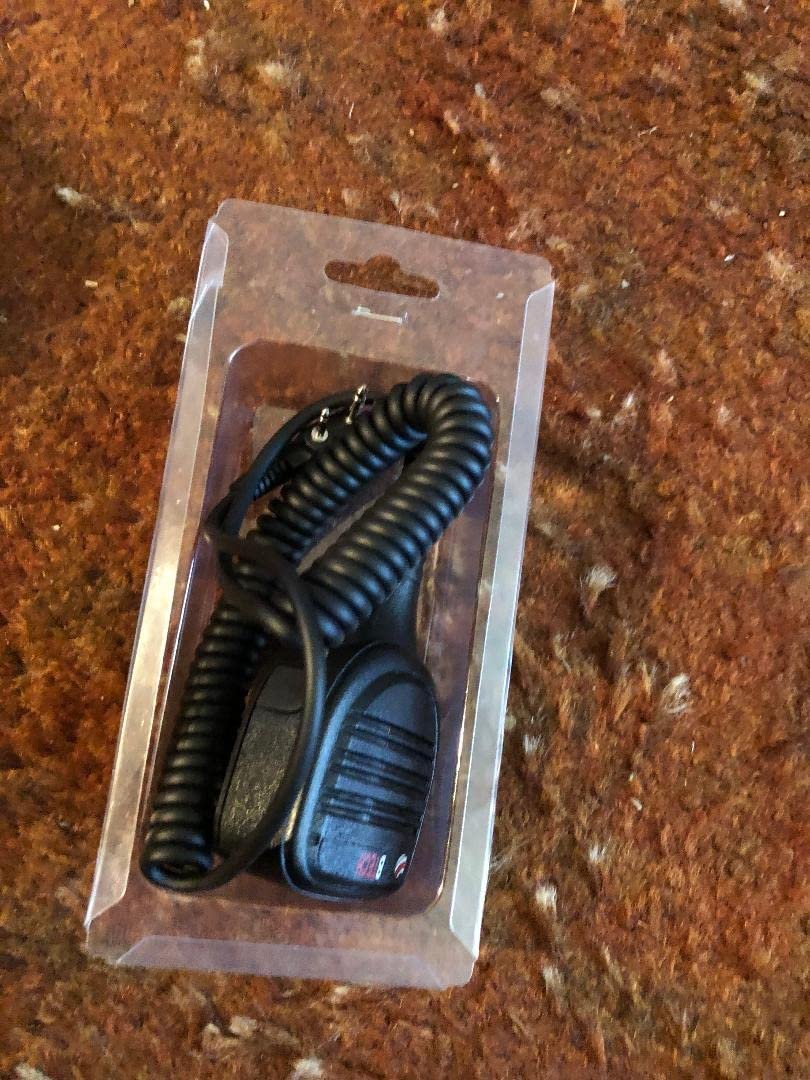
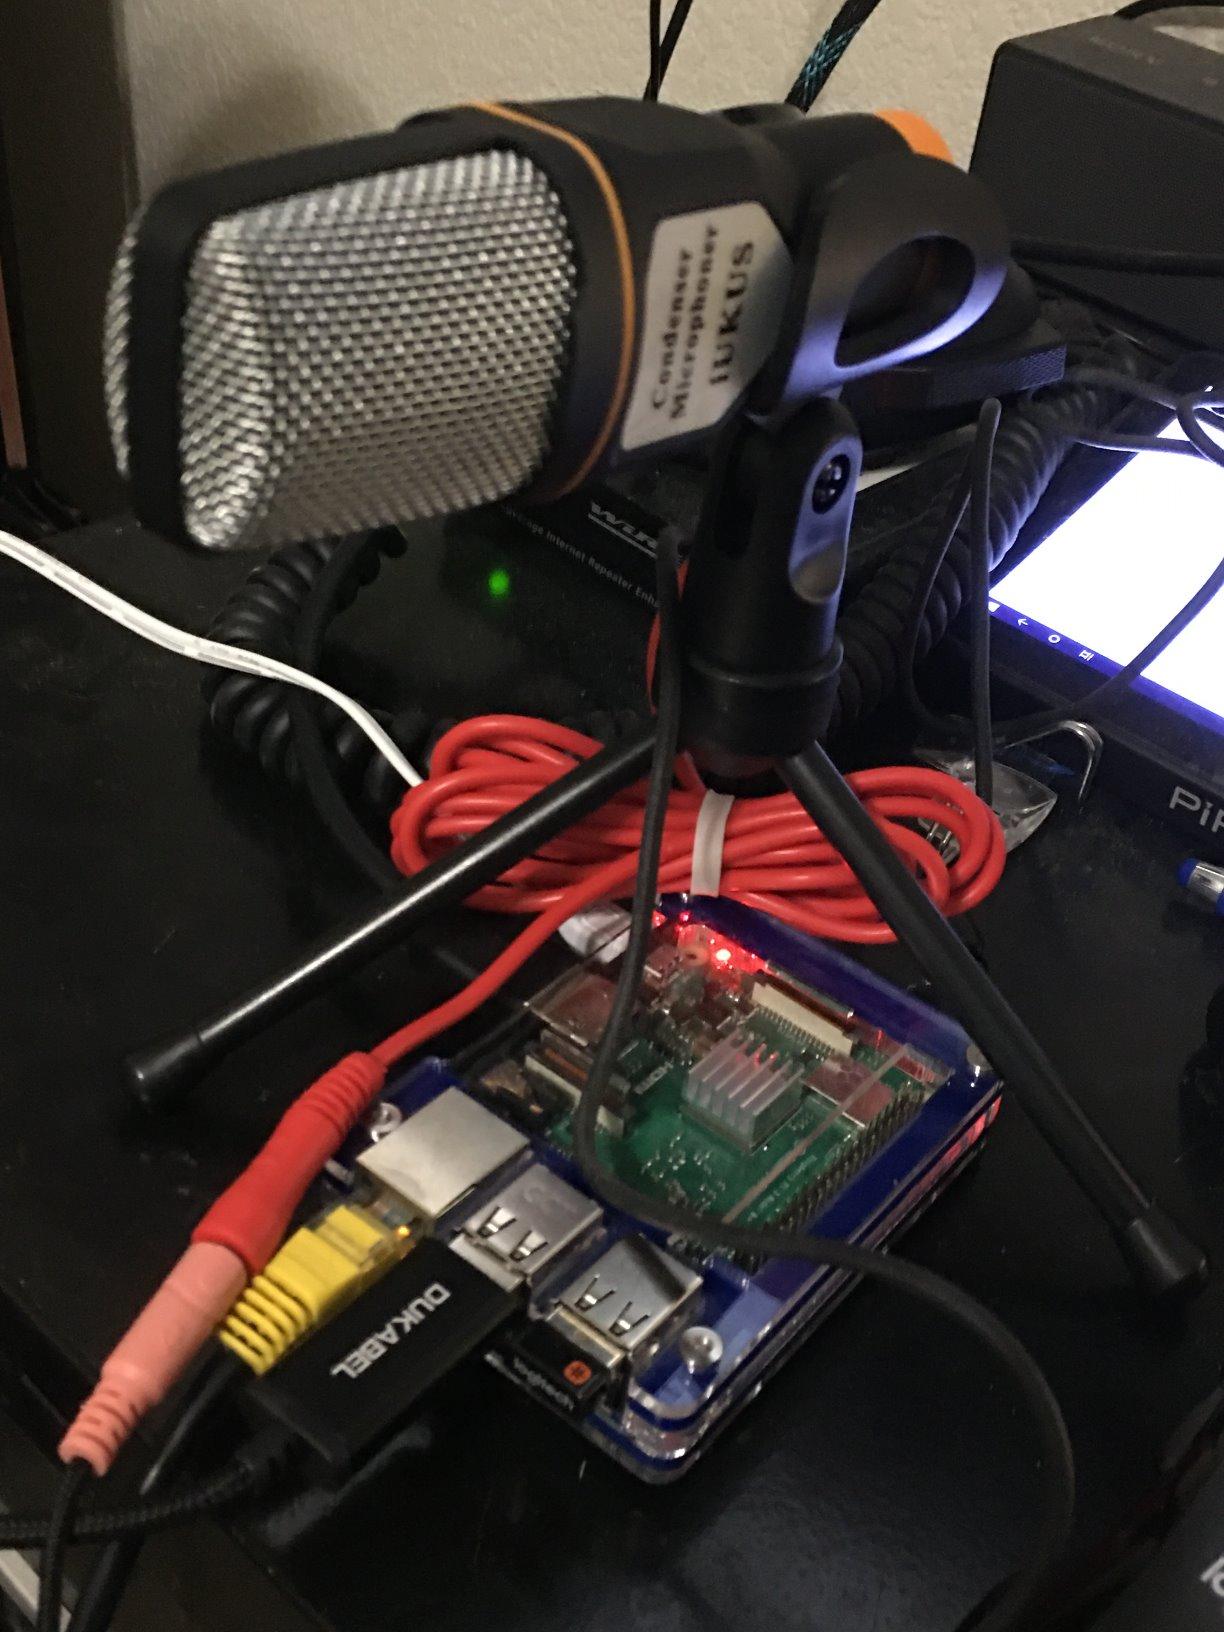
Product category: microphone
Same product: no